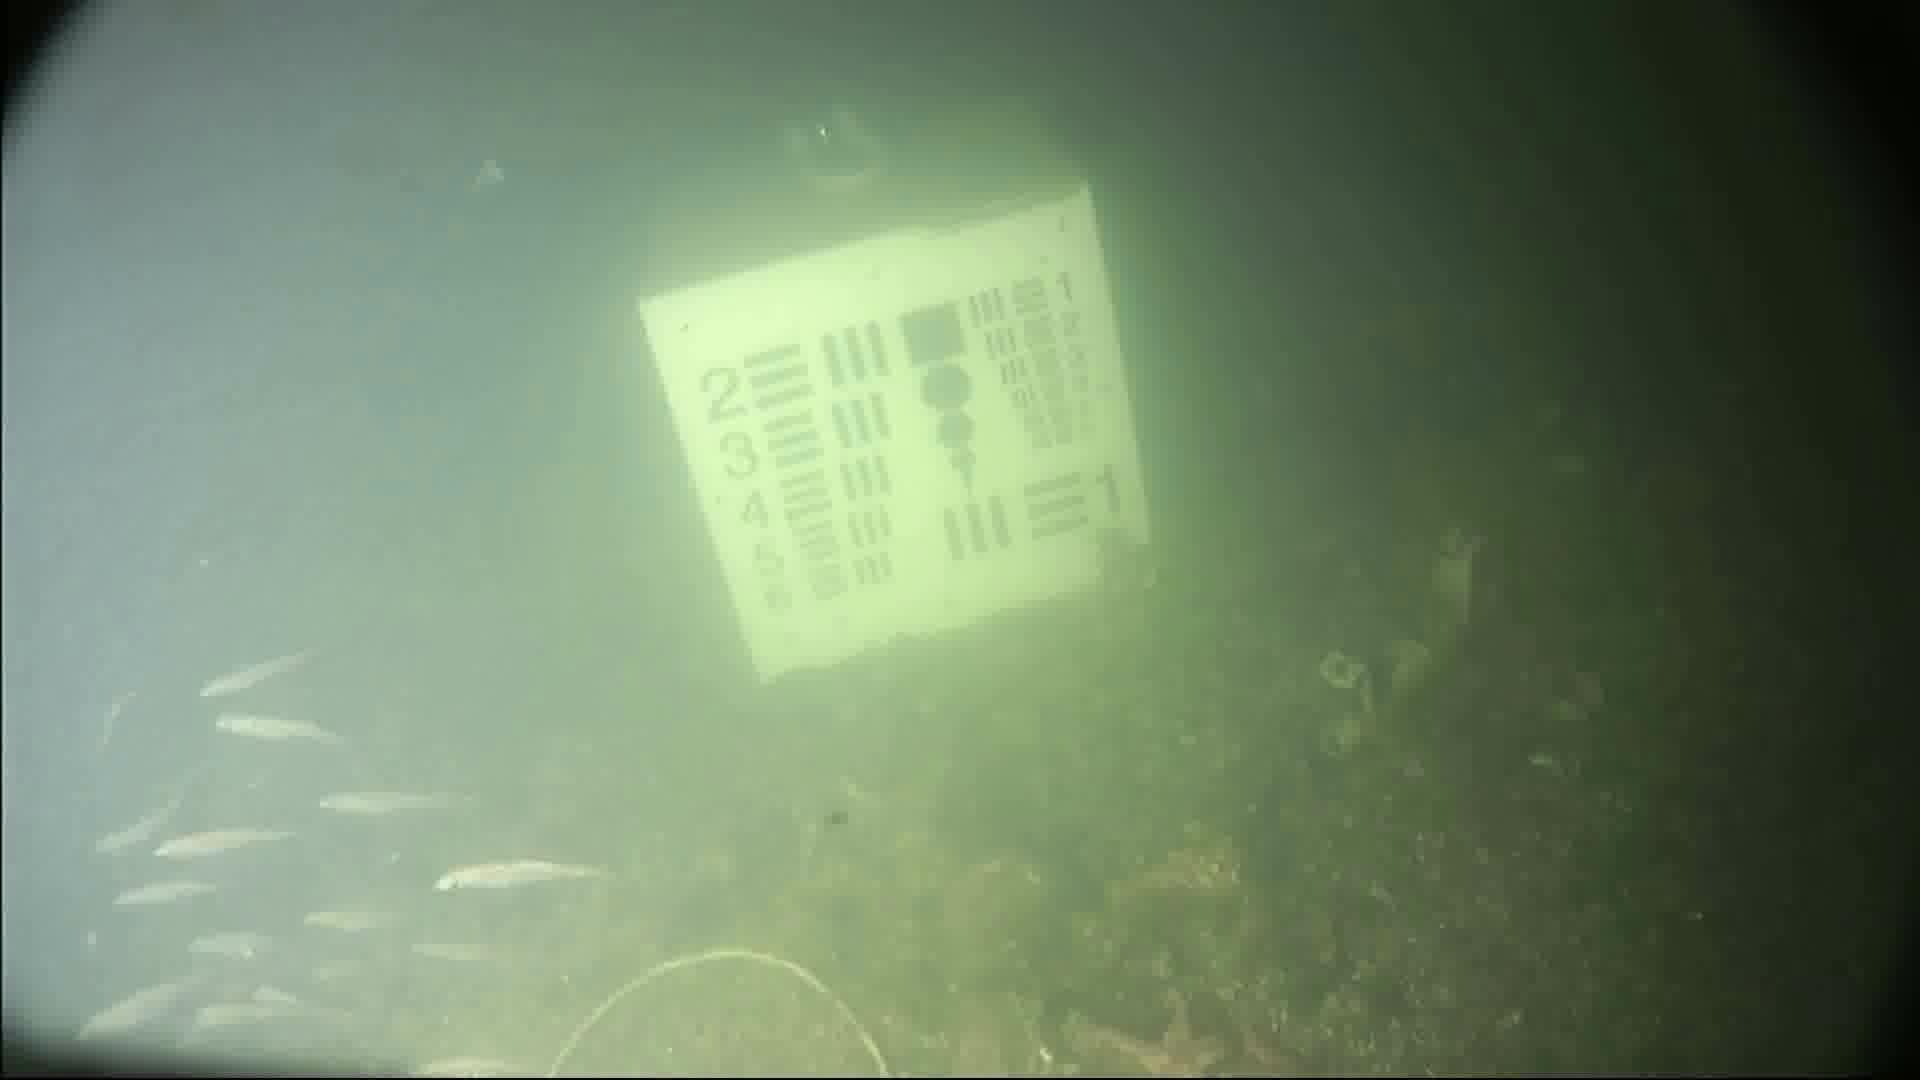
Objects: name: small_fish
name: starfish